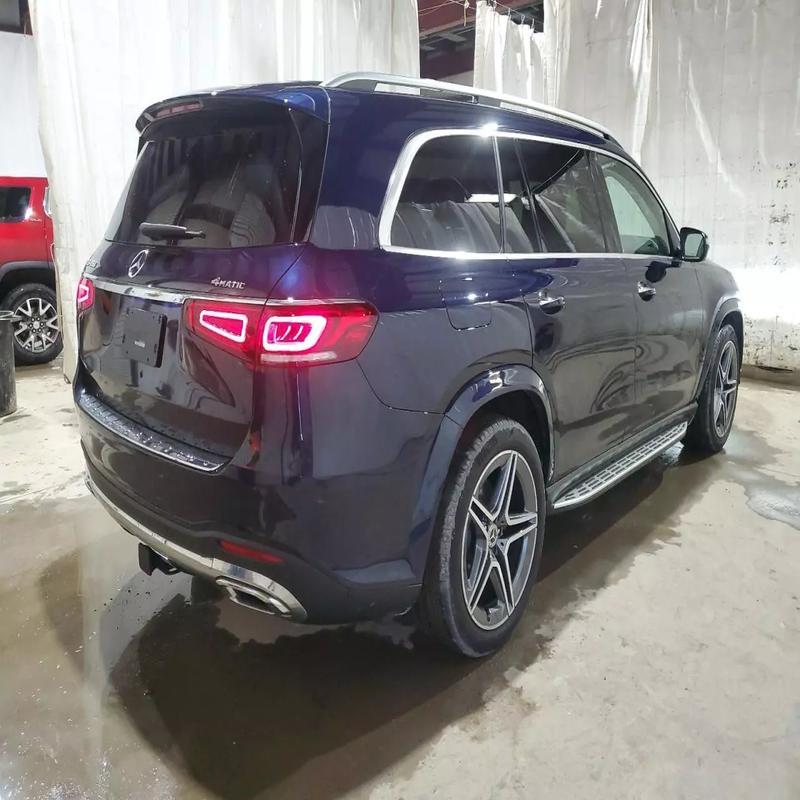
Aucun dommage détecté.
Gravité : aucun